Gordon K. Grant

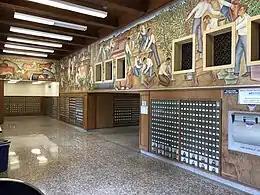
"Agriculture and Industries of Ventura"

Gordon Kenneth Grant (January 21, 1908March 1, 1940) was an American artist. He is best remembered today for his New Deal murals commissioned for the post offices in Brady, Texas, Alhambra, California and Ventura, California.